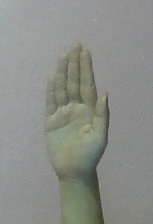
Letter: seen